Água de Pau Massif

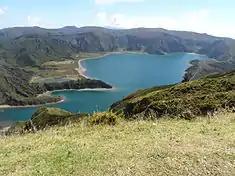
A view from Pico da Barrosa towards the central caldera of the Superior complex

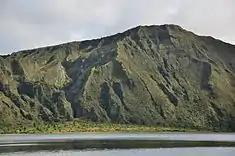
The view of the crater wall from the area of Lombadas

Situated in the central part of the island, Água de Pau corresponds to a central volcanic complex and caldera that includes a large lake, punctuated by lava domes and a pumice cone. On the flanks of the massif is the Ribeira Grande Graben, a tectonic structure oriented northwest-southeast, in addition to other regional fractures and radial faults that formed other scoria and pumice cones, or lava domes.